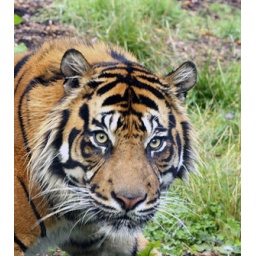
tiger face by eadaoin